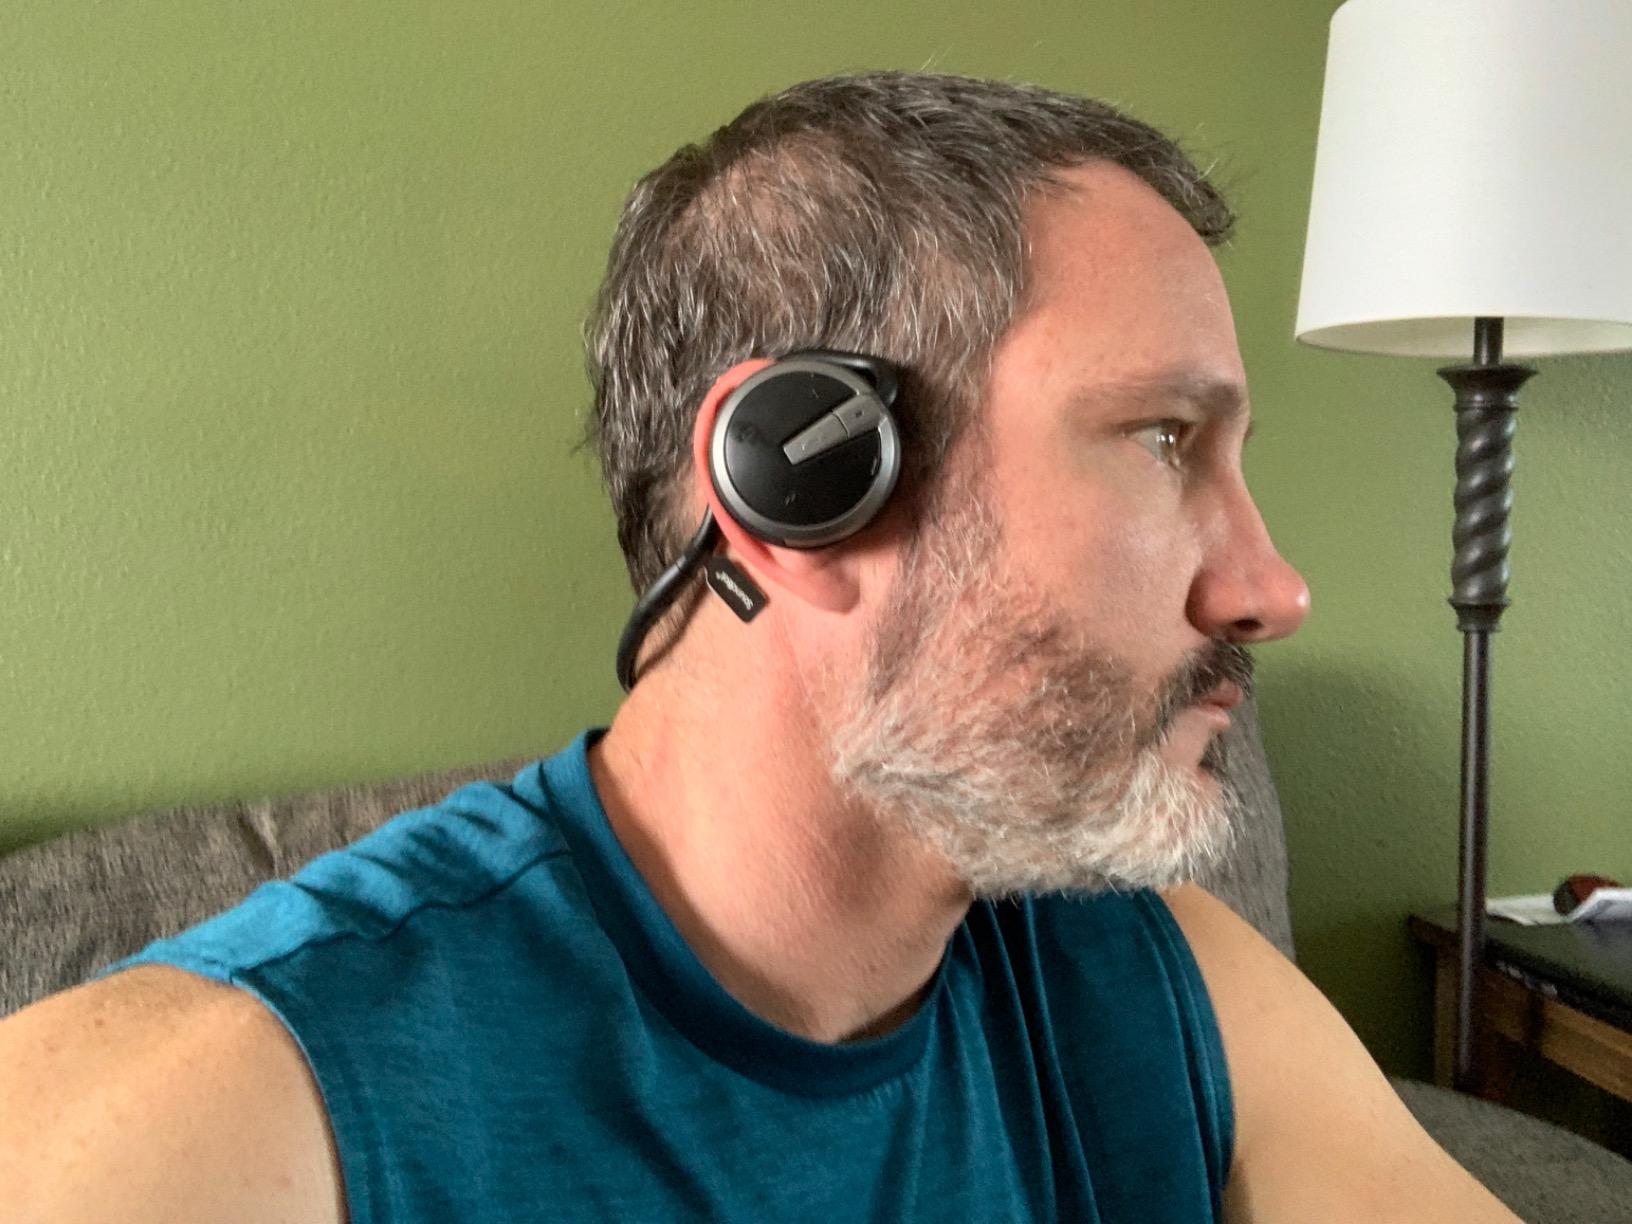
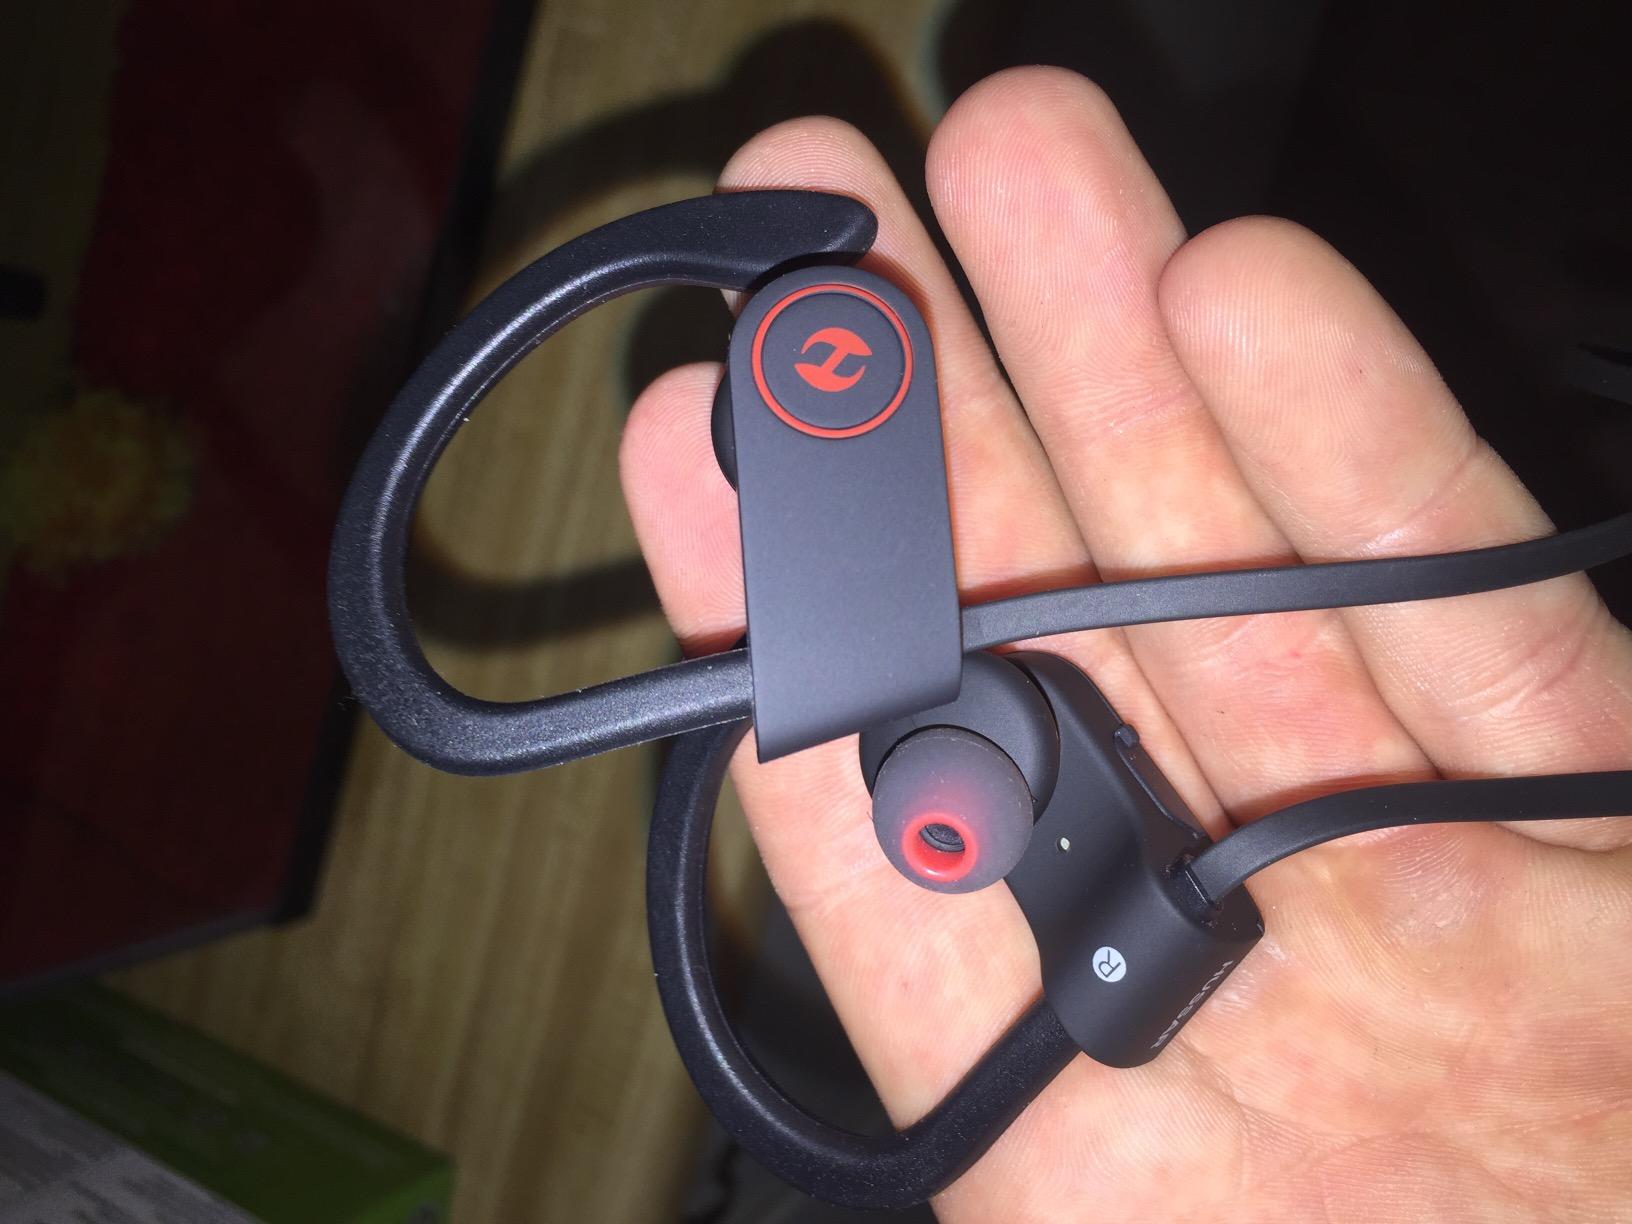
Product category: headphones
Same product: no